Snow science

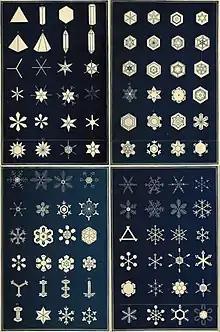
An early classification of snowflakes by Israel Perkins Warren.

Snow was described in China, as early as 135 BCE in Han Ying's book "Disconnection", which contrasted the pentagonal symmetry of flowers with the hexagonal symmetry of snow. Albertus Magnus proved what may be the earliest detailed European description of snow in 1250. Johannes Kepler attempted to explain why snow crystals are hexagonal in his 1611 book, "Strena seu De Nive Sexangula". In 1675 Friedrich Martens, a German physician, catalogued 24 types of snow crystal. In 1865, Frances E. Chickering published "Cloud Crystals - a Snow-Flake Album". In 1894, A. A. Sigson photographed snowflakes under a microscope, preceding Wilson Bentley's series of photographs of individual snowflakes in the "Monthly Weather Review".